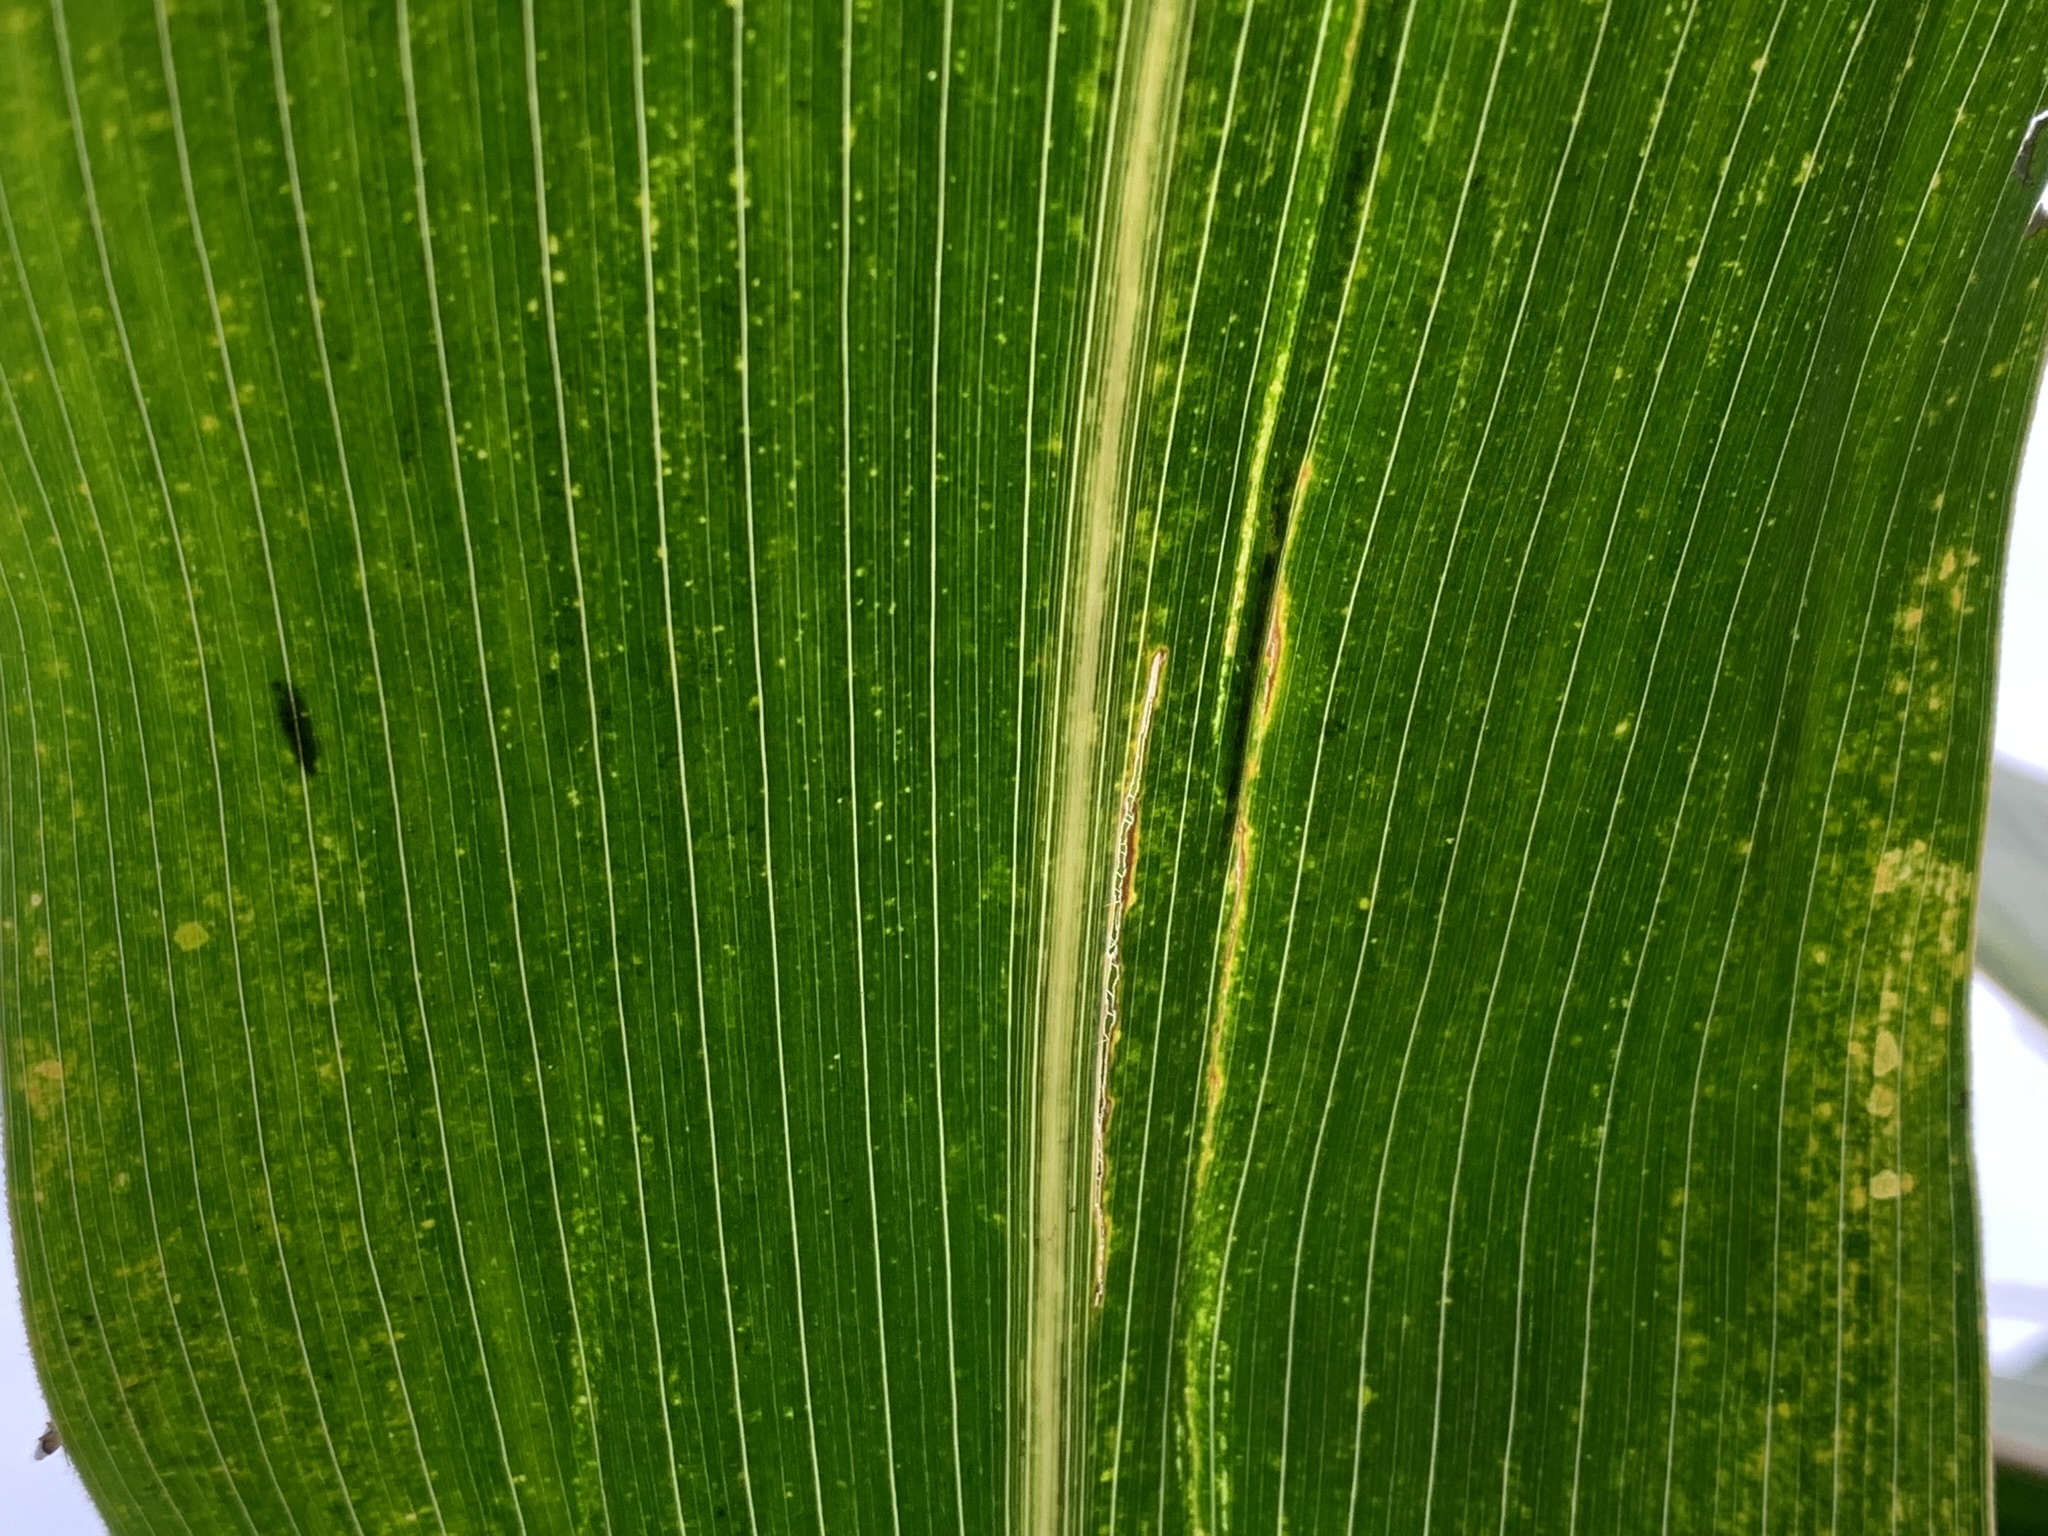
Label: MLN